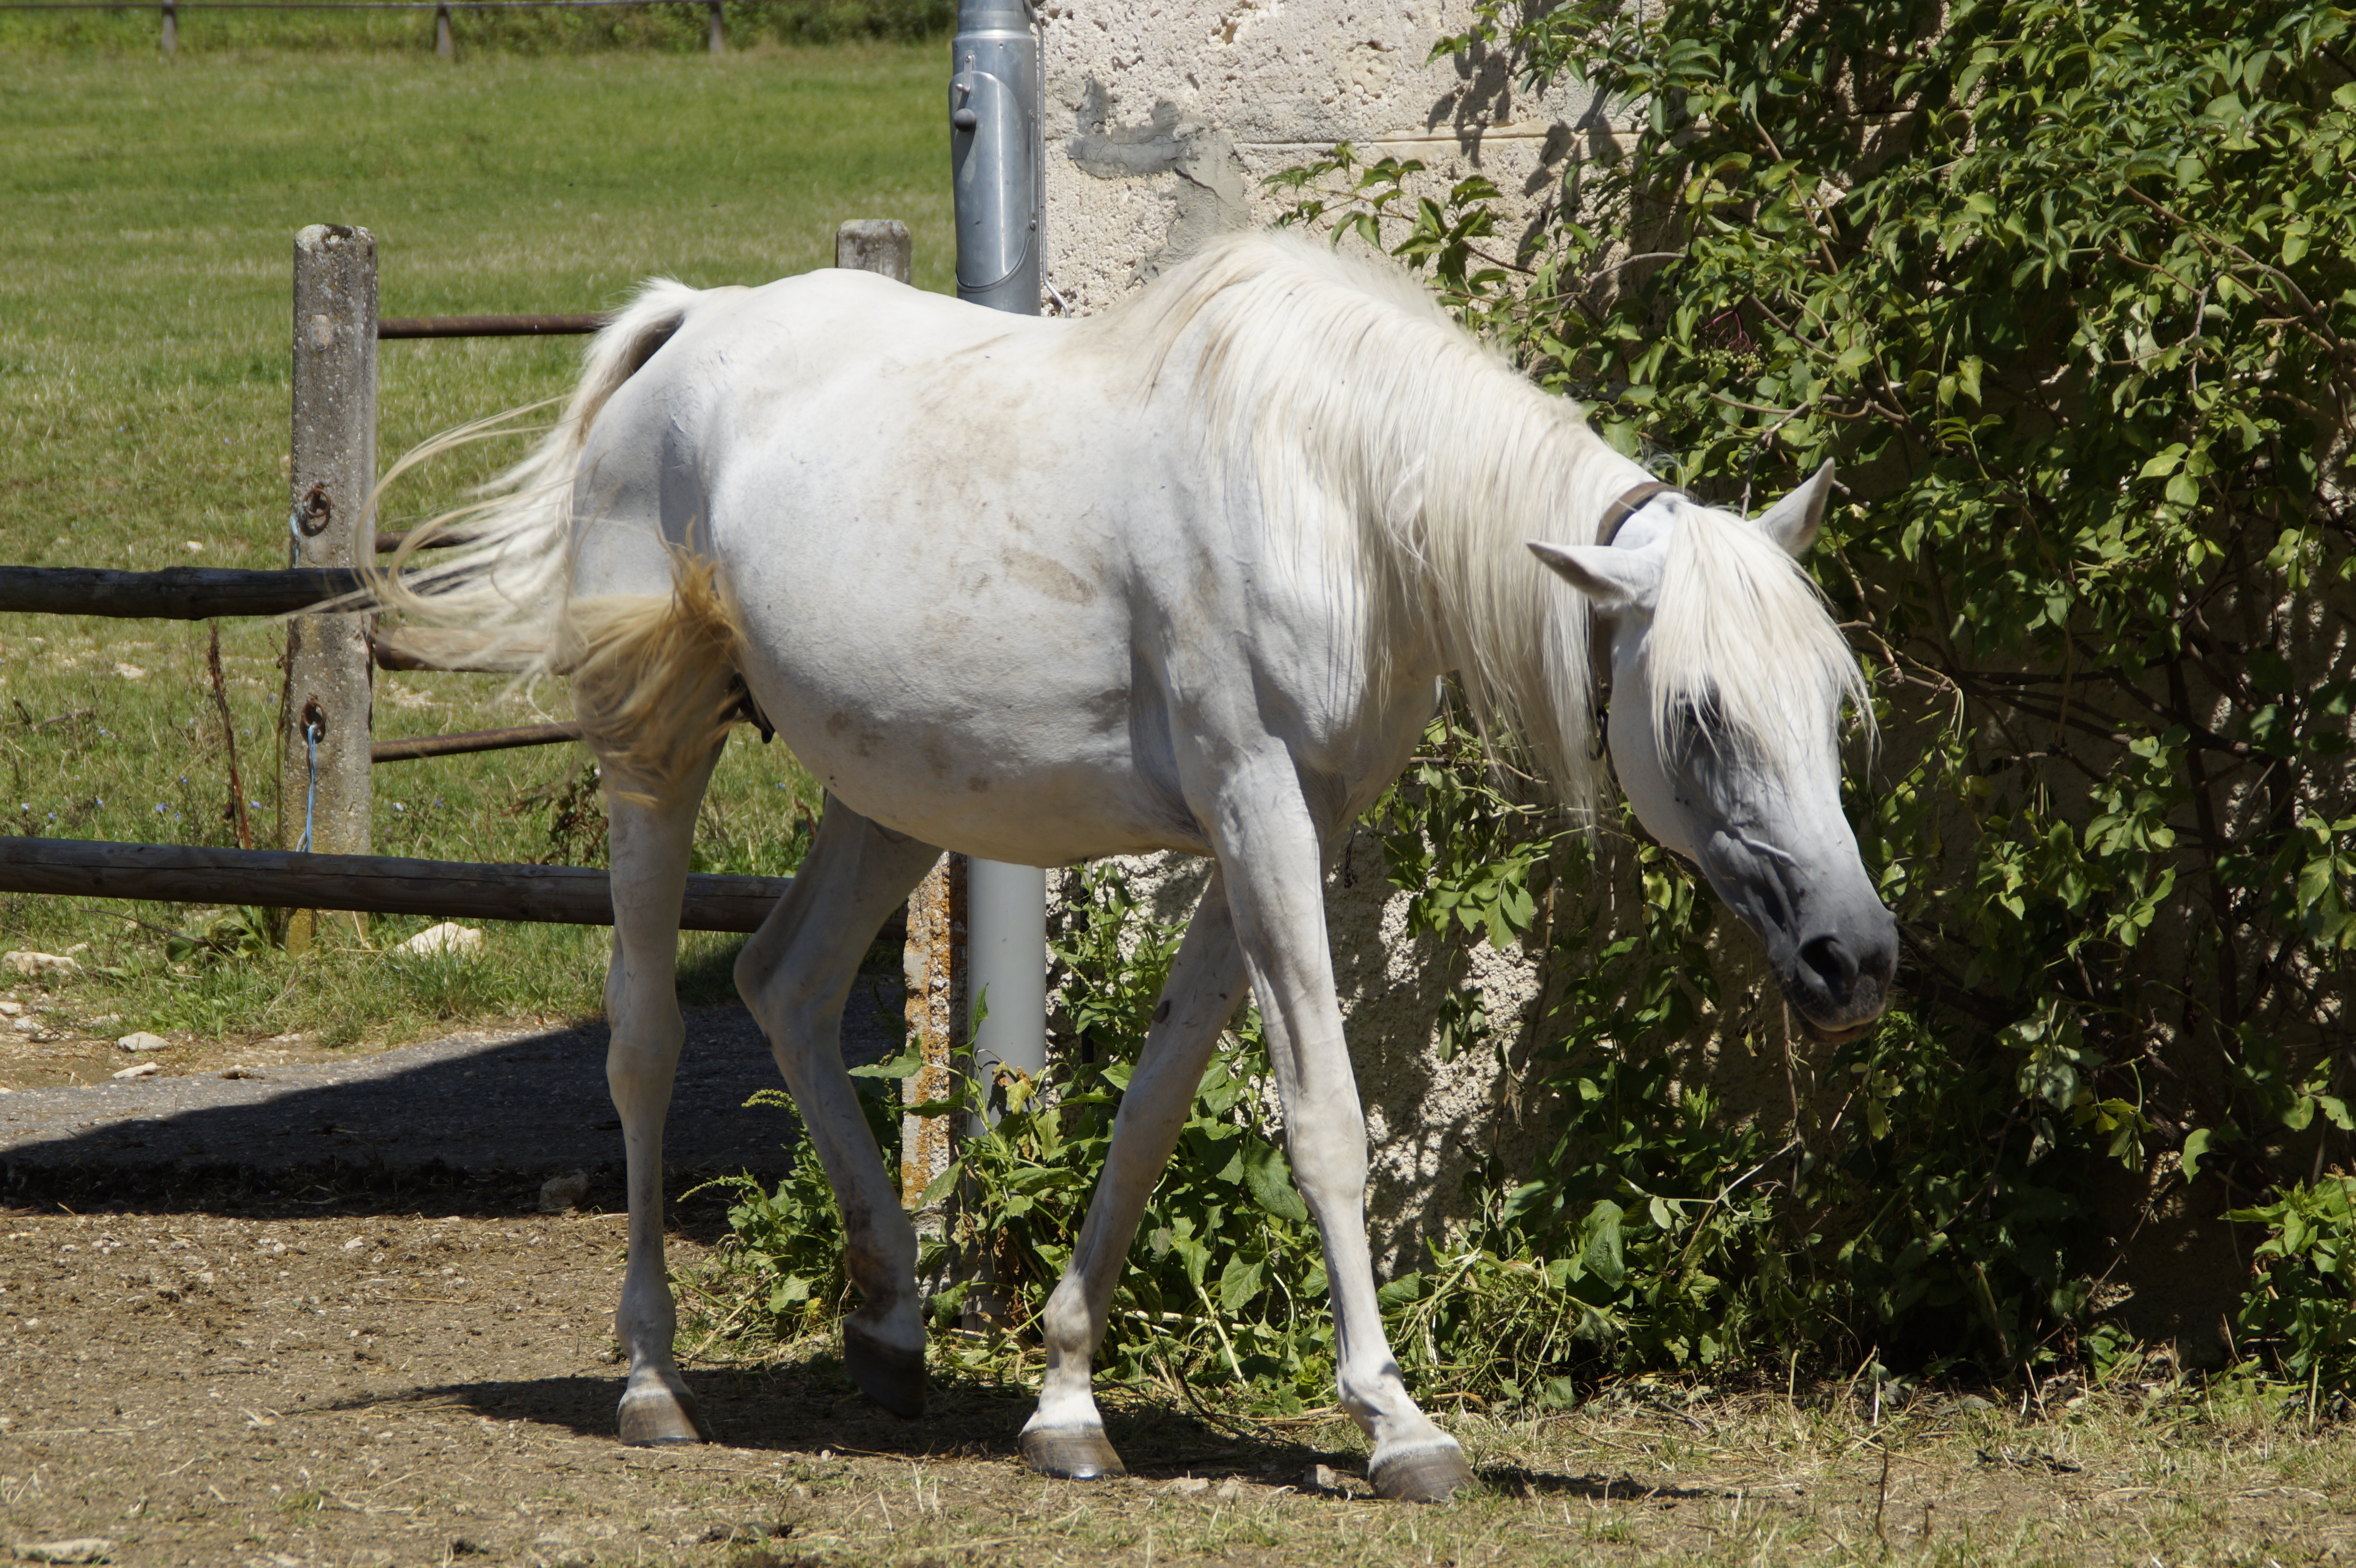
white, meadow, pasture, horse, mammal, stallion, mane, paddock, vertebrate, mare, coupling, mold, thoroughbred arabian, arabs, arab mare, mold mare, horse like mammal, mustang horse